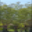
Label: willow_tree